Democratic backsliding in Ethiopia

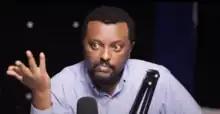
Tamerat Negera was jailed in December 2021 for alleged dissemination of misinformation and later released via bail by Oromia Supreme Court in April 2022

In 2019 World Press Freedom Index complied by Reporters Without Borders, Ethiopia's press freedom was improved significantly lowering from 150 to 110 out of 180 countries. Addis Ababa based journalists Berihun Adane who published to mentor at "Berera" newspaper told "This paper exists because of Abiy's reforms. But now we are witnessing the same thing that has happened after every regime change: first there are lots of new magazines and newspapers, then the government starts to crack down on them." Activist Jawar Mohammed accused Abiy Ahmed of increasing "authoritarianism" following claimed house invasion by security forces in his building resulting the October 2019 protest in Addis Ababa.